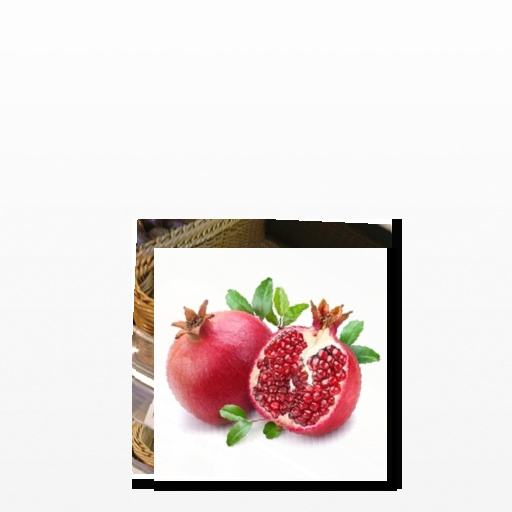
Food items: pomegranate, papaya